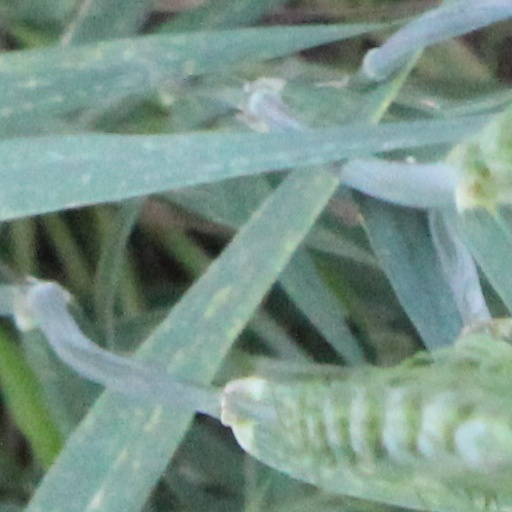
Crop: wheat